Alice Eve

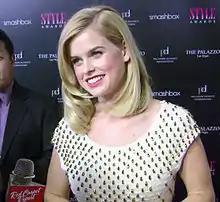
Alice Eve at the 2011 Hollywood Style Awards

In 2009, she played Roxane in a production of "Cyrano de Bergerac" at the Chichester Festival Theatre.